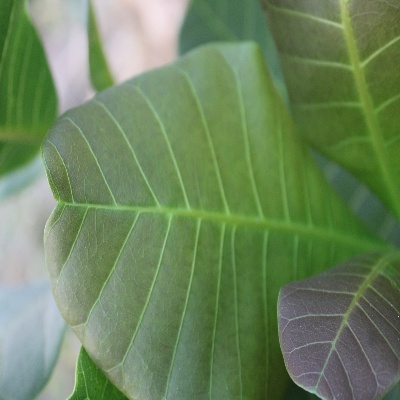
Crop: Cashew
Condition: healthy